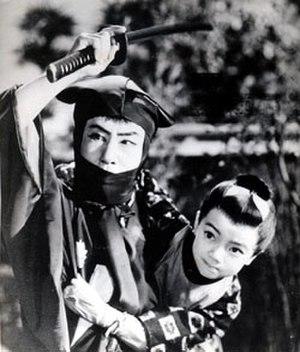
Kyōtarō Namiki, parfois crédité sous le nom de Jirō Kagami, né le 15 décembre 1902 et mort le 4 février 2001, est un réalisateur et scénariste japonais. Son vrai nom est Torao Kaneta.